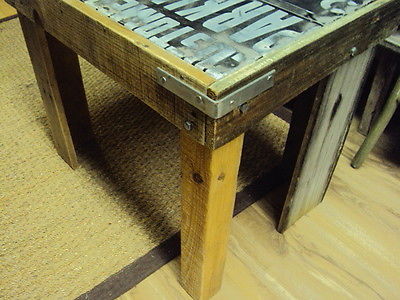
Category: table